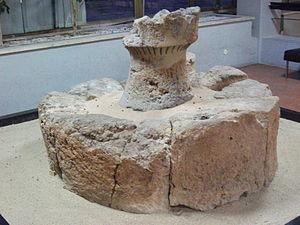
Les géants de Mont-Prama sont des statues en grès remontant à la période de l'histoire sarde dite de la culture nuragique. Découverts en 1974 par un agriculteur dans l'ouest de la Sardaigne, les fragments des statues ont été exhumés dans la localité de Mont'e Prama, sur le territoire de la commune de Cabras, dans la péninsule du Sinis une région de la province d'Oristano en Italie. D'une hauteur de 2 mètres à 2,5 mètres, elles auraient été taillées au plus tôt vers le Xᵉ siècle av. J.-C., même si cette datation fait débat, en particulier du fait de l'imprécision des premières fouilles. Les circonstances de leur destruction ne sont pas éclaircies et sont parfois mises en relation avec la prise de contrôle de la Sardaigne par les Carthaginois.